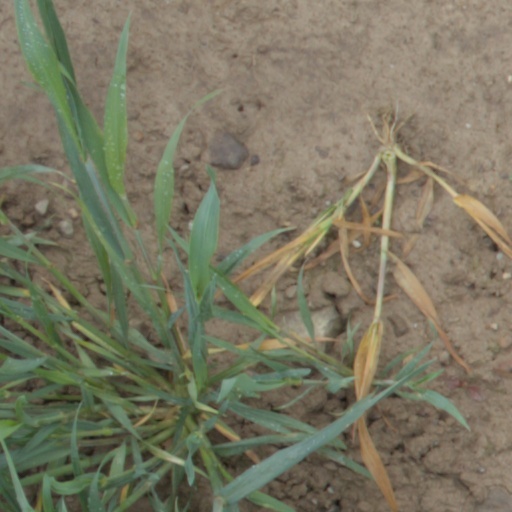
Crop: wheat